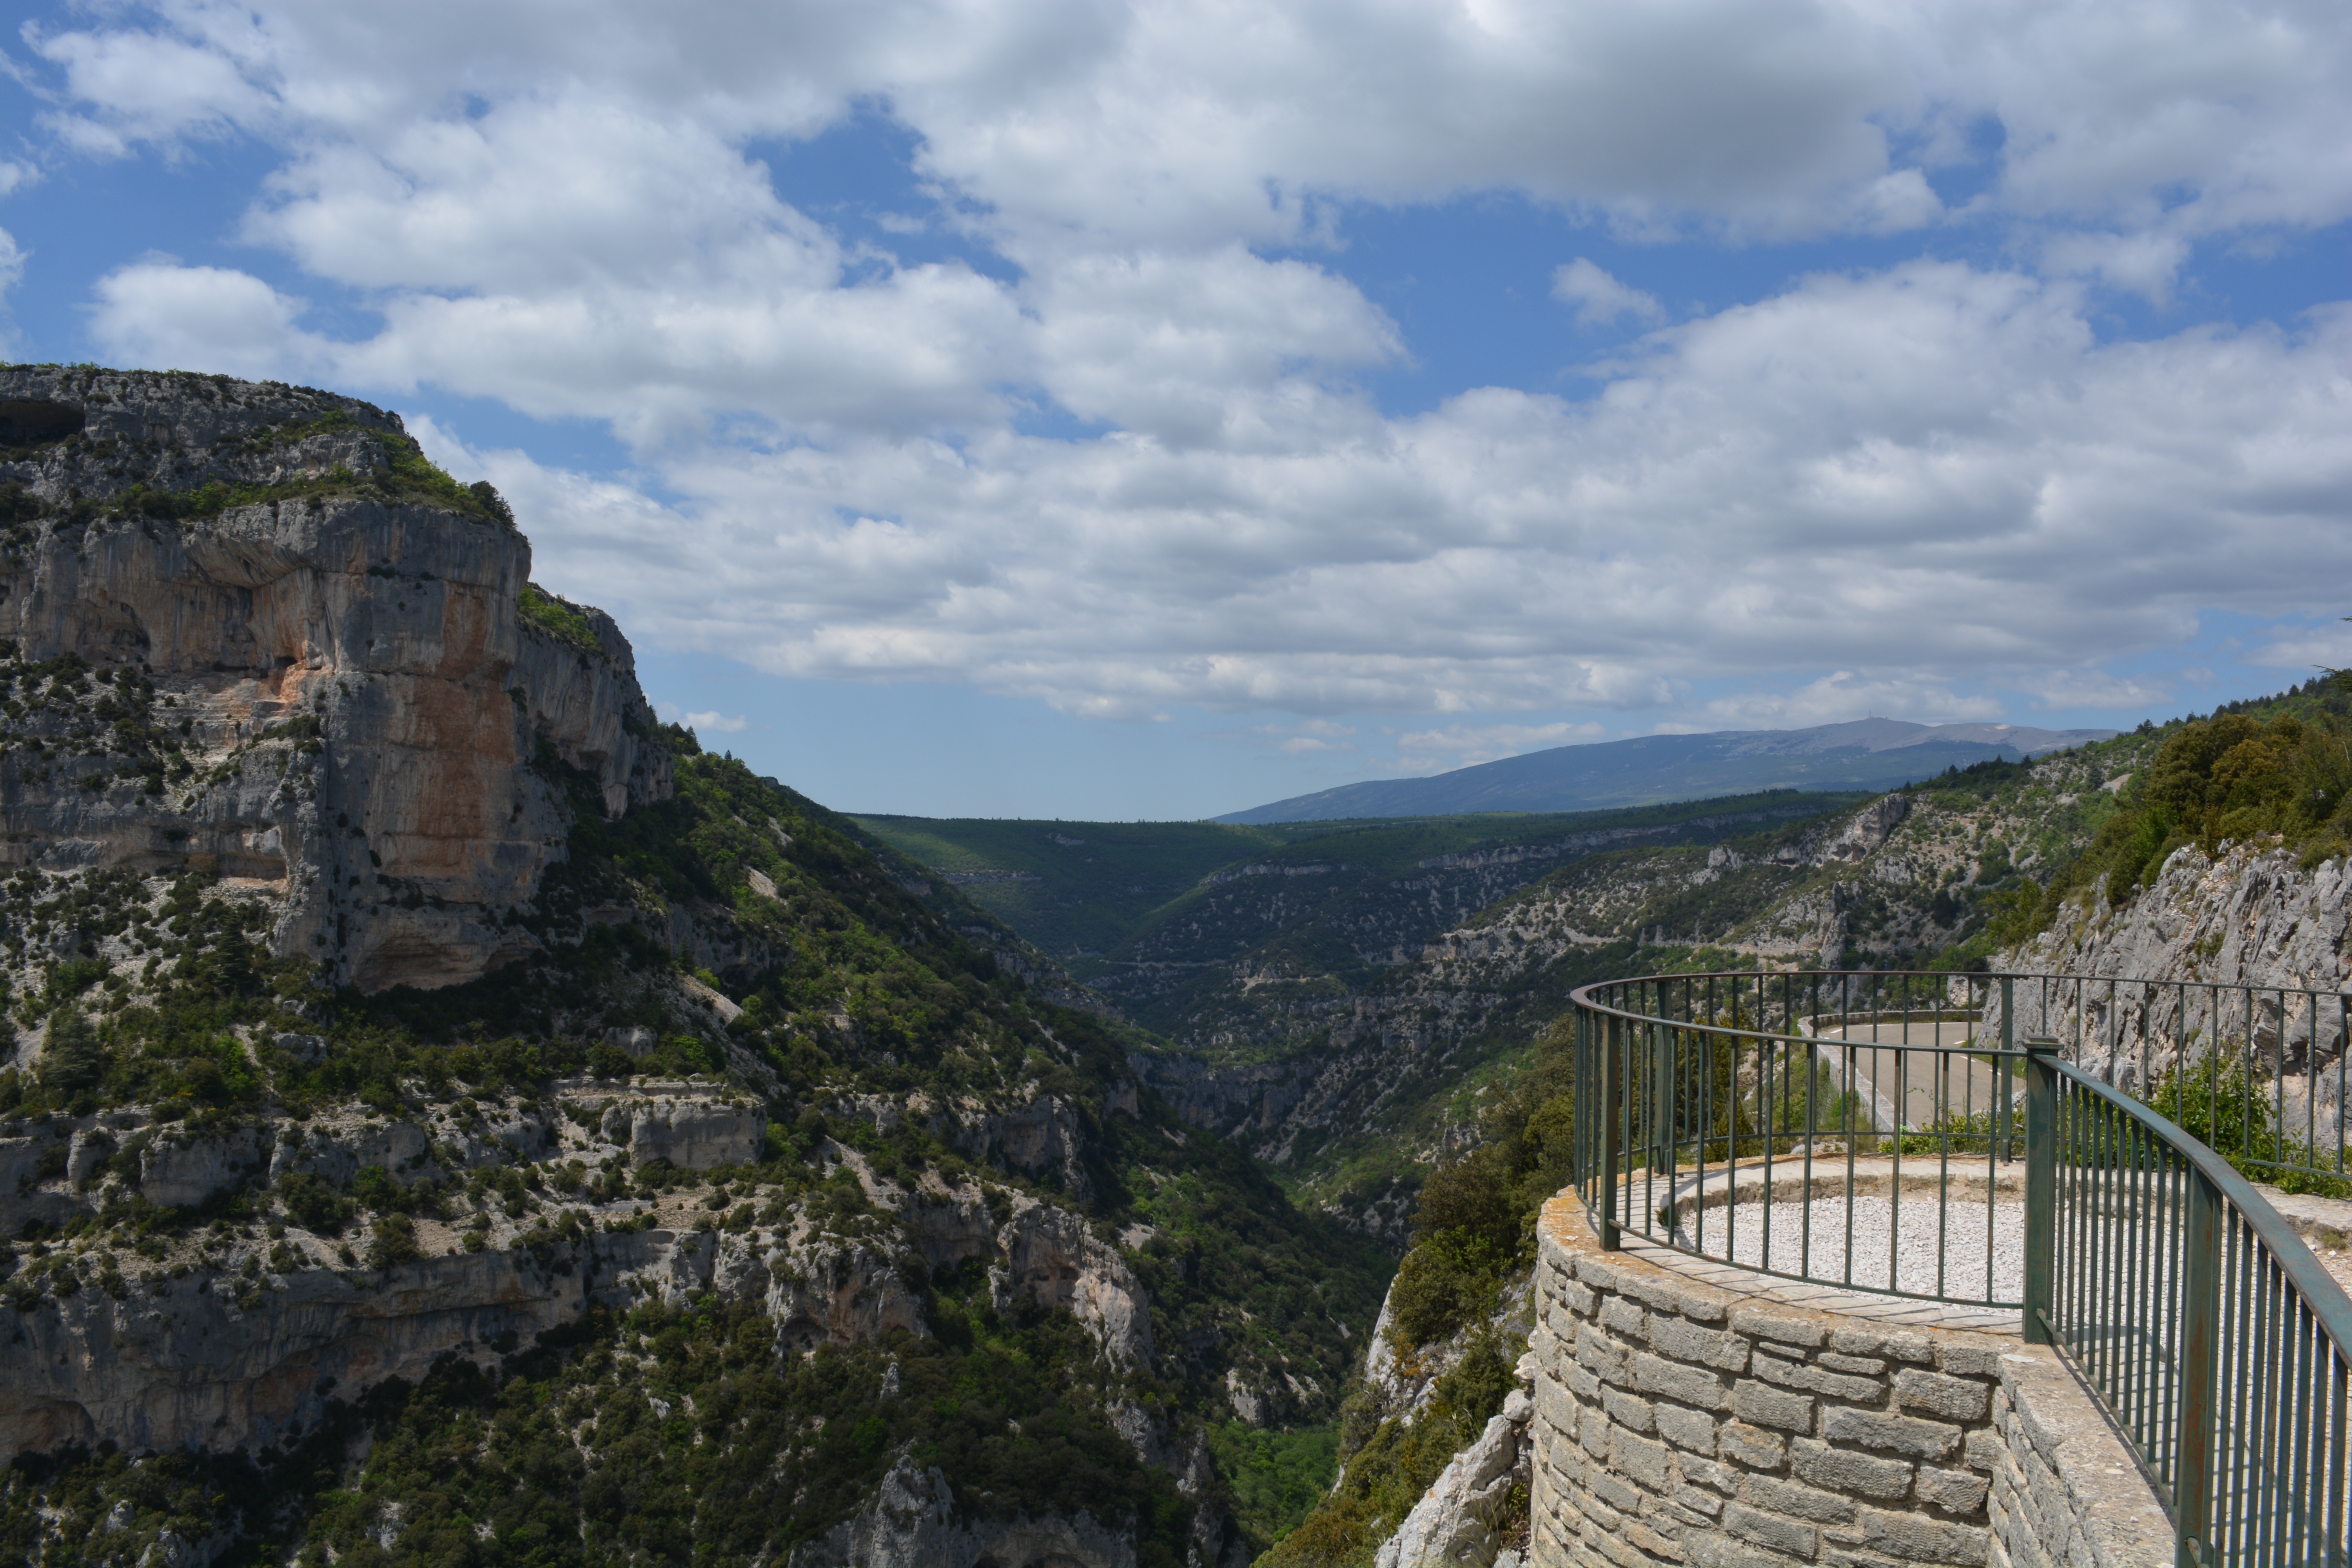
landscape, nature, rock, mountain, view, mountain range, vacation, cliff, france, tourism, terrain, clouds, viewpoint, landform, gorges de la nesque, mountainous landforms